Escape from Hell (1980 film)

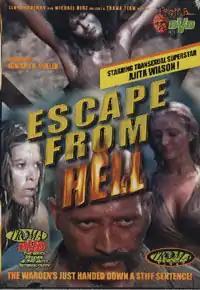
DVD cover

Escape from Hell (also known as Hell Prison, I'm Coming Your Way and Femmine infernali) is a 1980 Italian exploitation film distributed by Variety Distribution. The film belongs to the women in prison subgenre.